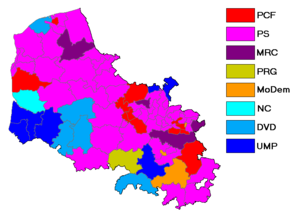
Carte du Pas-de-Calais en 2011
Les élections cantonales ont eu lieu les 20 et 27 mars 2011.